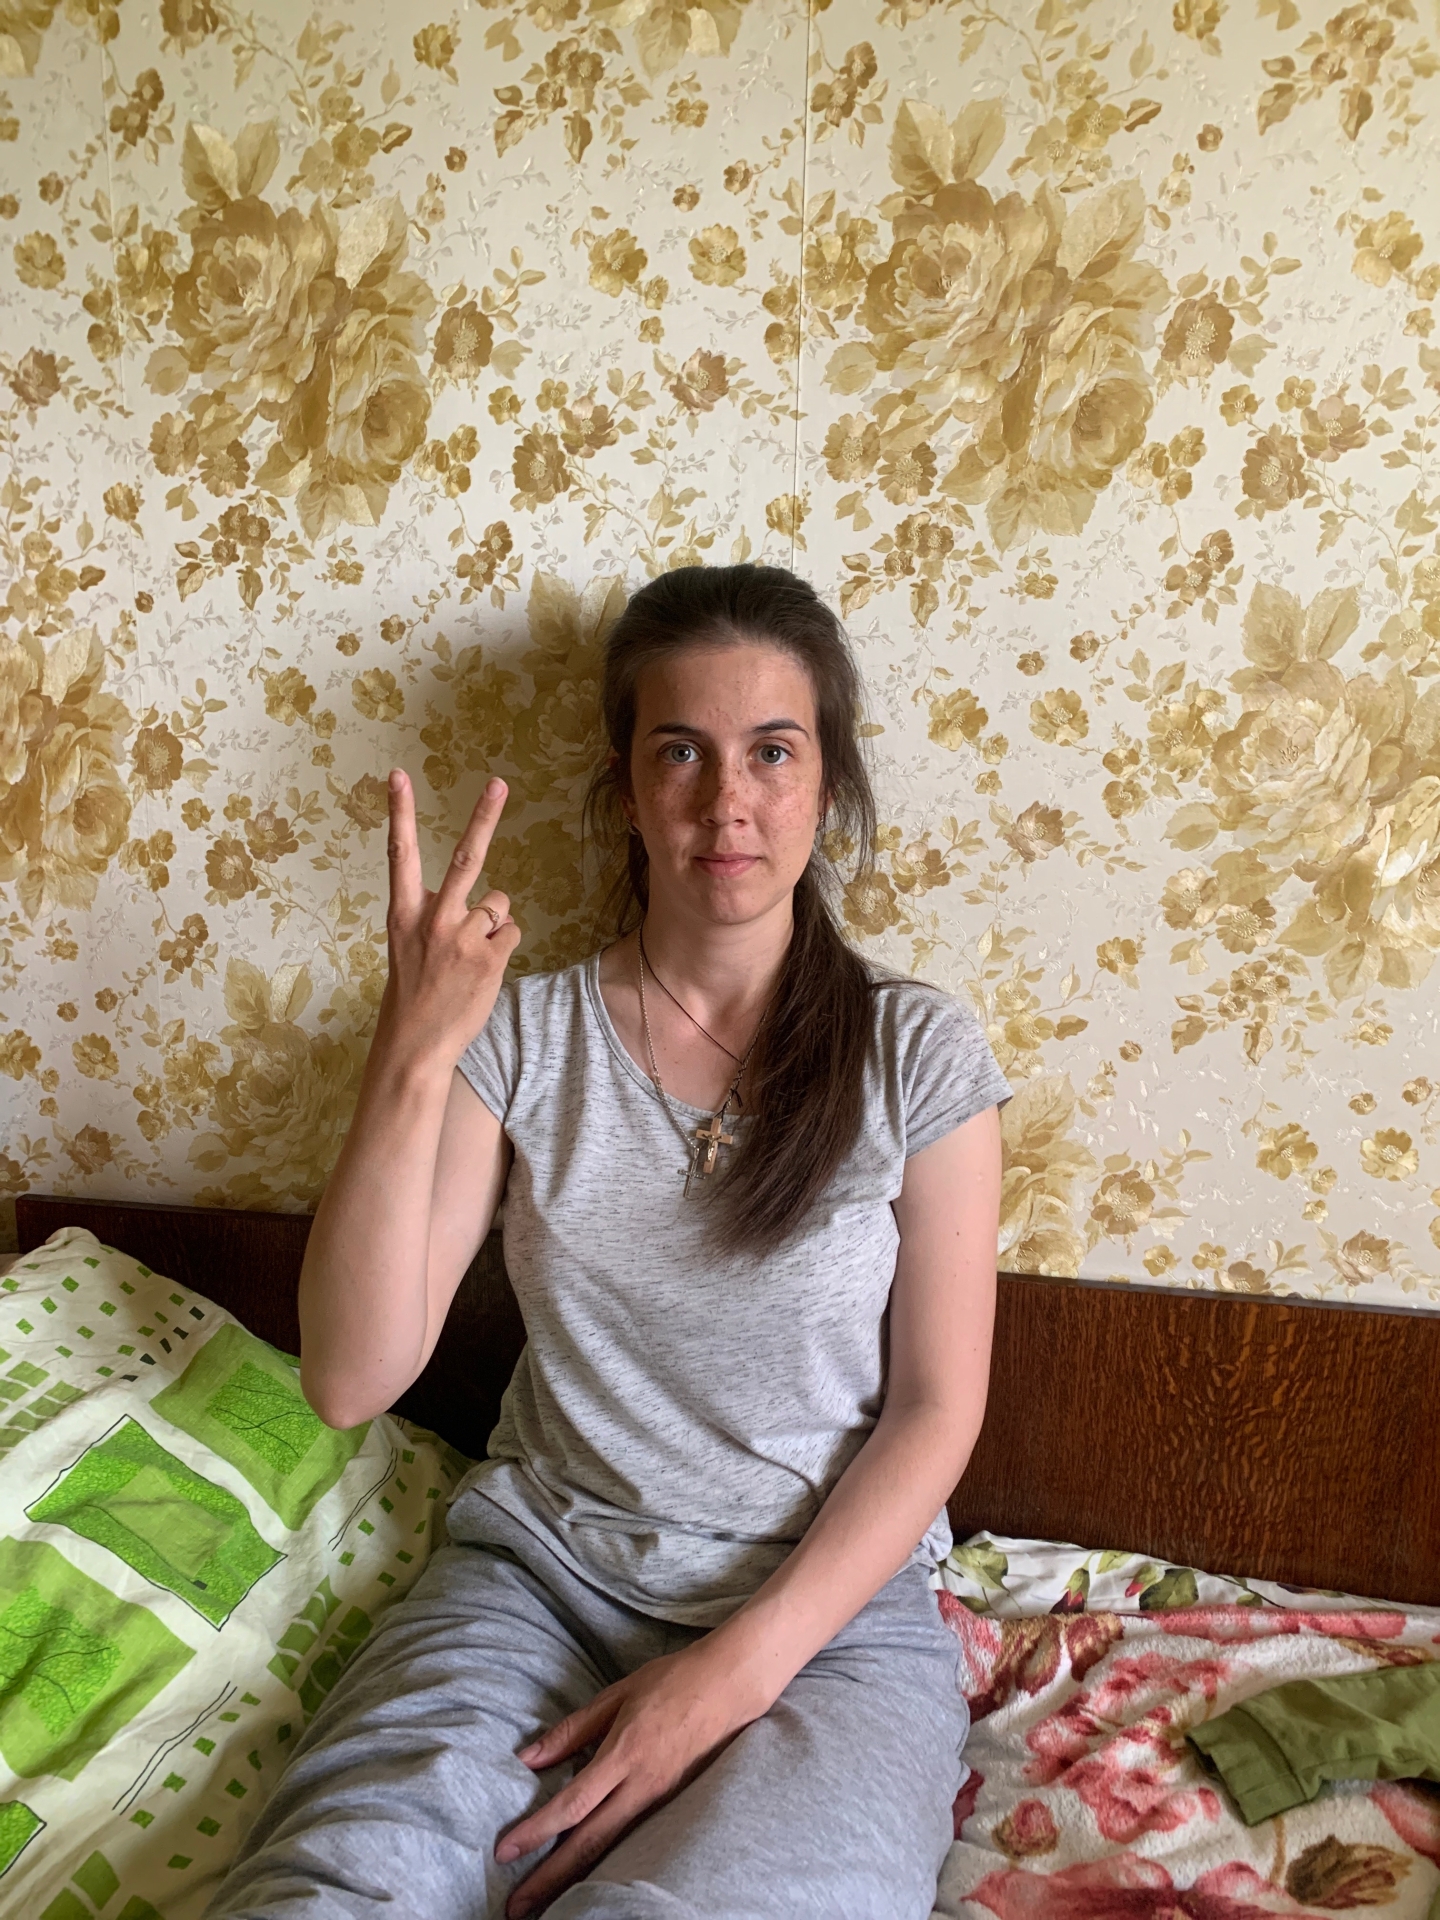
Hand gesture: peace_inverted